Smalls Jazz Club

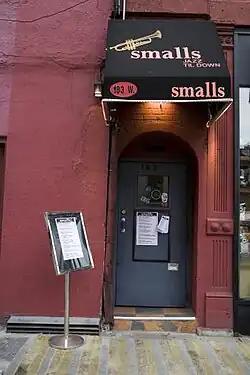
Smalls Jazz Club in New York City

Smalls Jazz Club is a jazz club at 183 West 10th Street, Greenwich Village, New York City. Established in 1994, it earned a reputation in the 1990s as a "hotbed for New York's jazz talent" with a "well-deserved reputation as one of the best places in the city to see rising talent in the New York jazz scene". Its jazz musicians are noted for being "talented, though largely unknown" while its music is characterized as "modern versions of bebop and hard bop". The club's main room is in a basement with a capacity of 50 people that expanded to 60 people.